Impeachment of Andrew Johnson

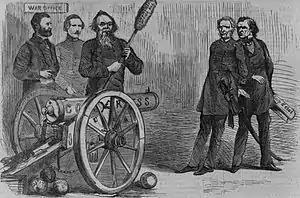
"The Situation", a "Harper's Weekly" editorial cartoon shows Secretary of War Stanton aiming a cannon labeled "Congress" to defeat Johnson. The rammer is "Tenure of Office Bill" and cannonballs on the floor are "Justice".

Tensions between the executive and legislative branches had been high prior to Johnson's ascension to the presidency. Following Union Army victories at Gettysburg and Vicksburg in July 1863, President Lincoln began contemplating the issue of how to bring the South back into the Union. He wished to offer an olive branch to the rebel states by pursuing a lenient plan for their reintegration. The forgiving tone of the president's plan, plus the fact that he implemented it by presidential directive without consulting Congress, incensed Radical Republicans, who countered with a more stringent plan. Their proposal for Southern reconstruction, the Wade–Davis Bill, passed both houses of Congress in July 1864, but was pocket vetoed by the president and never took effect.